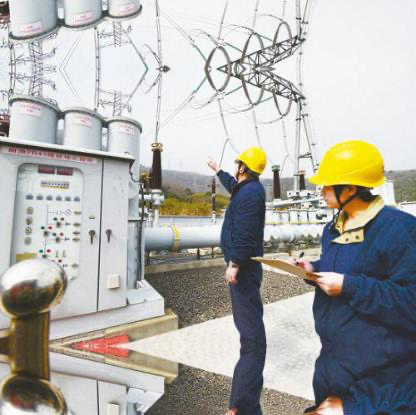
Objects in the image:
label: helmet
label: helmet